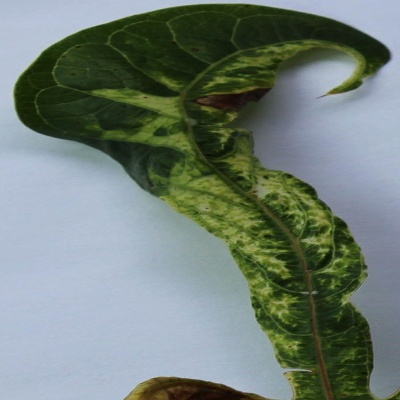
Crop: Cassava
Condition: mosaic